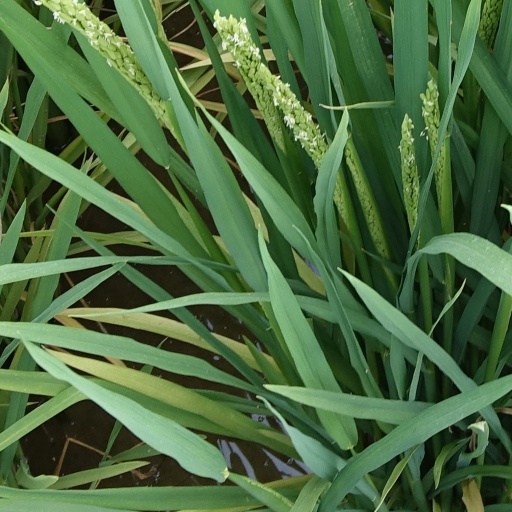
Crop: rice